The Mighty Don't Kneel

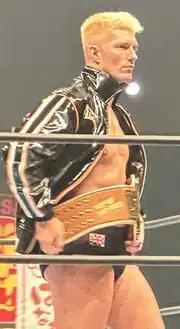
Zack Sabre Jr. as NJPW World Television Champion

On the 6 March 2022, episode of "NJPW Strong", Shane Haste interfered in the tag team match between FinJuice (David Finlay and Juice Robinson) and the pairing of Jonah (formerly Jonah Rock) and Bad Dude Tito. He attacked Robinson while the referee was distracted, allowing Tito to hit a frog splash on Robinson for the win. This saw the reformation of TMDK, with Haste and Jonah tagging together. On the 3 April episode of "NJPW Strong", Haste caused a disqualification loss to FinJuice after he struck Robinson with a steel chair. Robinson challenged TMDK and Tito to a Chicago Street Fight at Windy City Riot, alongside a mystery partner. At the event, TMDK and Tito were defeated by FinJuice and their partner, revealed to be Brody King. On 14 May, at Capital Collision, Mikey Nicholls was reunited with Haste, leaving CHAOS in the process. TMDK and Bad Dude Tito defeated the United Empire, with Nicholls pinning Kyle Fletcher for the win. After the match, Tito, who had been tagging with Jonah since the start of the year, officially joined TMDK. Haste and Nicholls then entered a tournament to become the inaugural Strong Openweight Tag Team Champions, but were defeated in the semi-final to the pairing of Christopher Daniels and Yuya Uemura.